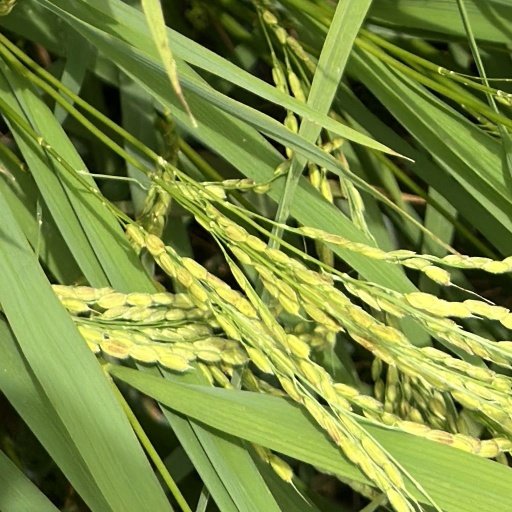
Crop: rice